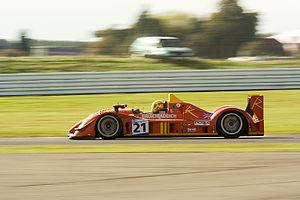
Greaves Motorsport, anciennement Team Bruichladdich, est une écurie britannique de sport automobile basée à Yaxley, à proximité de Peterborough et engagée dans le Championnat du monde d'endurance FIA et les Le Mans Series.